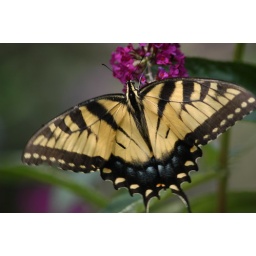
&amp;quot;Tiger Swallowtail 1&amp;quot; - This tiger swallowtail was feeding on a local flower in Philadelphia, PA